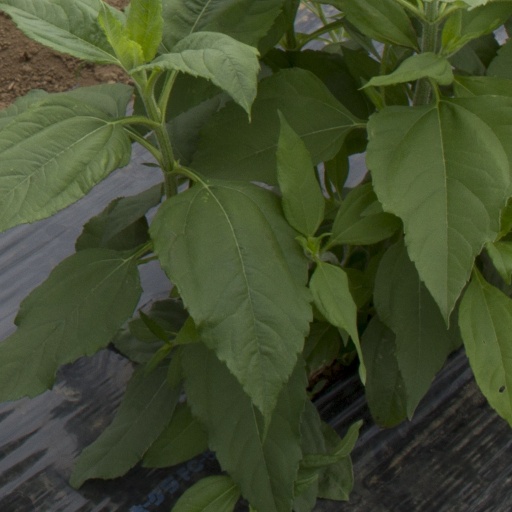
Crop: Jerusalem artichoke